Sky position (RA, Dec in degrees): 164.489, 7.068
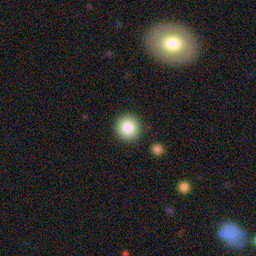
Galaxy morphology: Round Smooth Galaxies